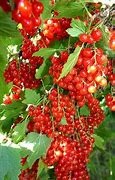
Label: redcurrant